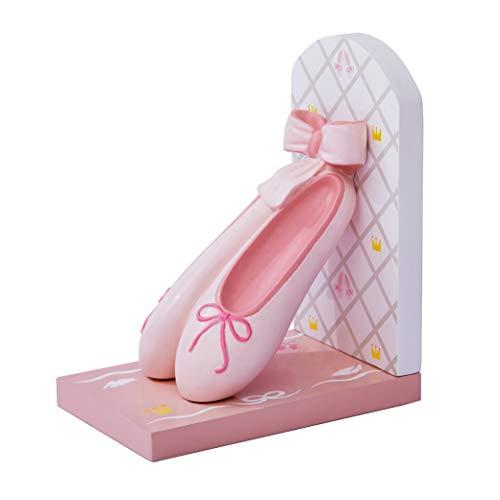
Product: Fantasy Fields TD-12806A Girls Ballet Swan Lake Ballerina Set of Bookends, White/Pink
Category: Home & Kitchen | Home Décor | Kids' Room Décor | Accents | Bookends
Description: Best choice for gifts: the elegant ballet shoe and graceful Swan design can be a great gift for any age and any time.
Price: $39.02
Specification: ProductDimensions:6.4x4x7.4inches|ItemWeight:3.44pounds|ShippingWeight:4.1pounds(Viewshippingratesandpolicies)|ShippingAdvisory:Thisitemmustbeshippedseparatelyfromotheritemsinyourorder.Additionalshippingchargeswillnotapply.|ASIN:B07FXYHZTQ|Itemmodelnumber:White/Pink|Manufacturerrecommendedage:36months-10years